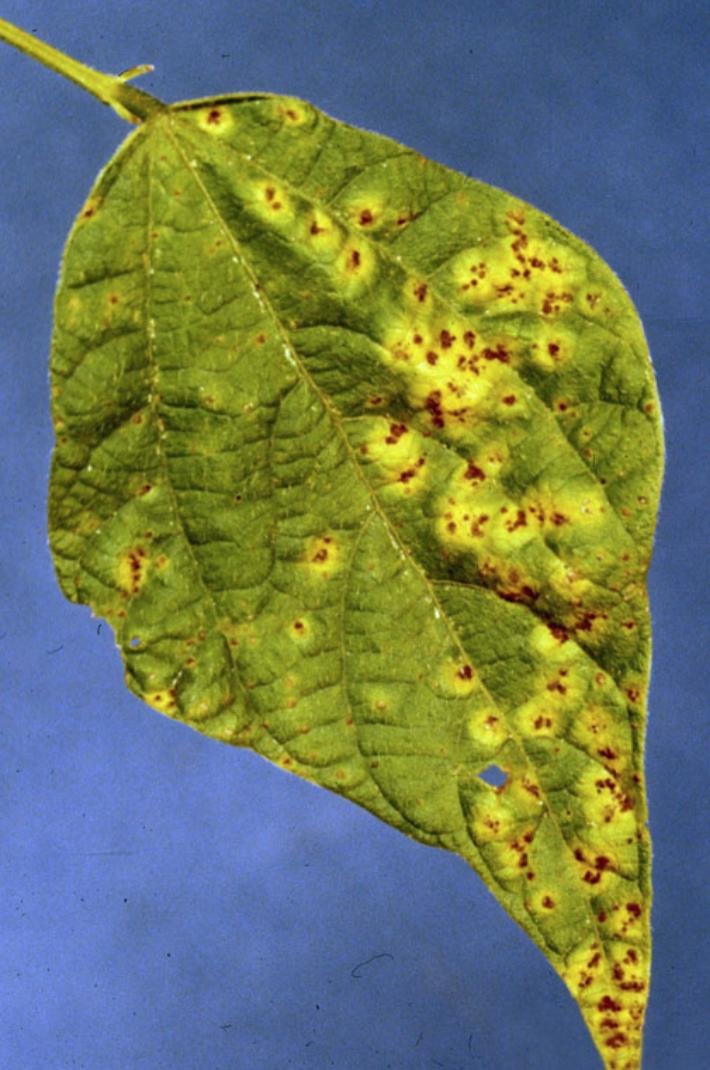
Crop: cherry
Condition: spot